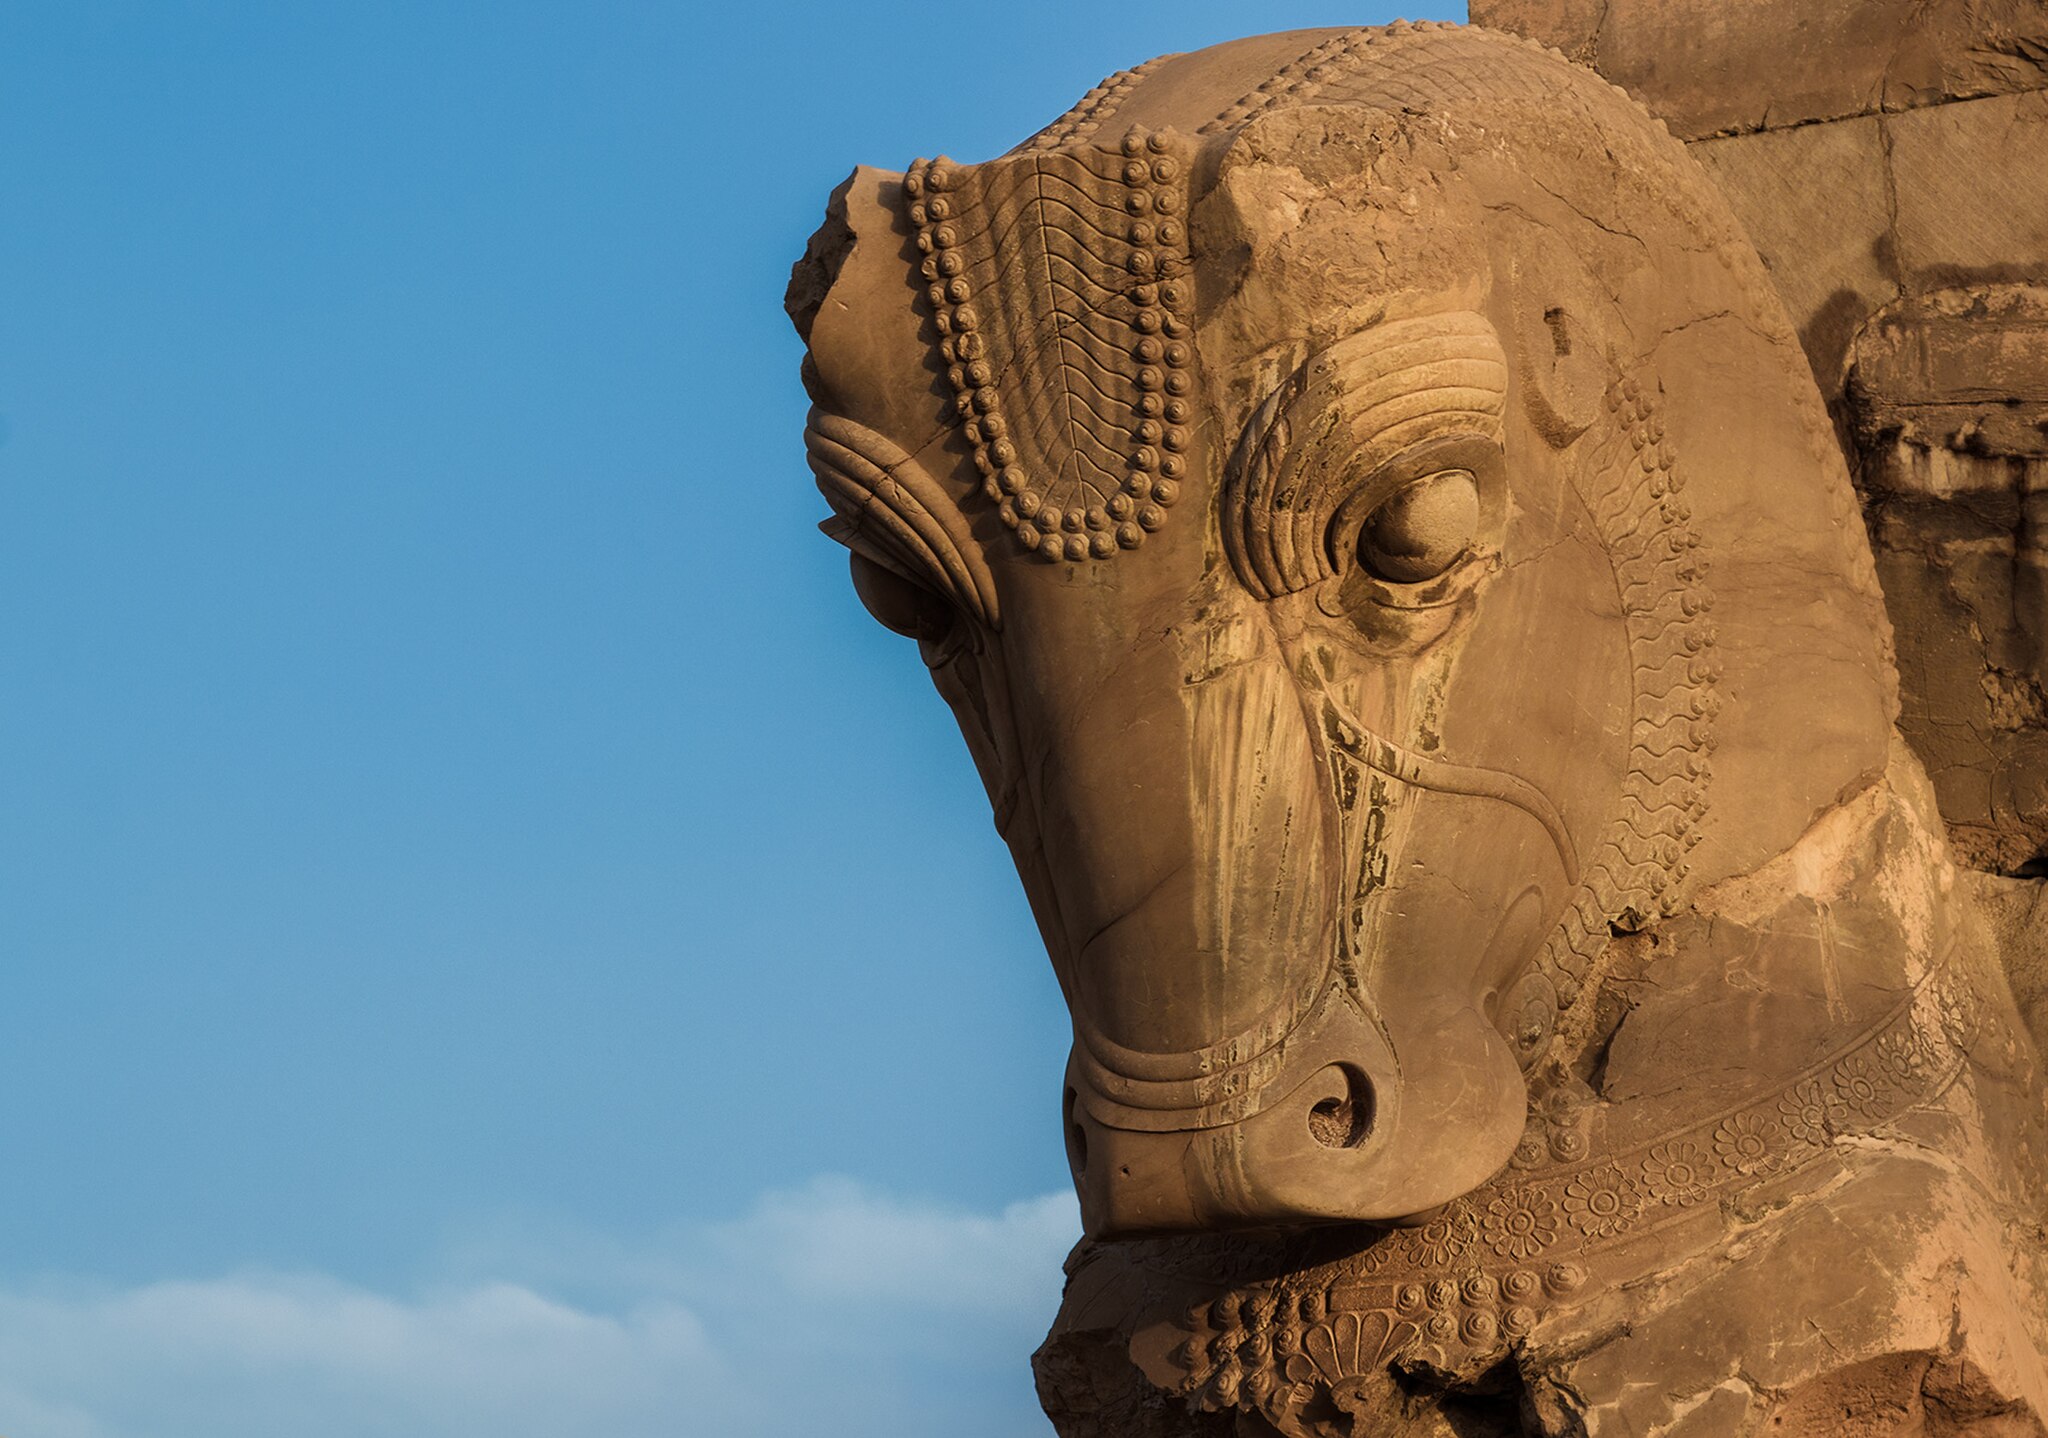
Title: Horse monument
Date: 2018-05-09
Categories: Images from Wiki Loves Monuments 2018, Self-published work, Cultural heritage monuments in Iran with known IDs, Uploaded via Campaign:wlm-ir, Images from Wiki Loves Monuments in Marvdasht, Iran photographs taken on 2018-05-09, Images from Wiki Loves Monuments 2018 in Iran, Bull statue in the northern facade, Hall of hundred columns